German battleship Bismarck

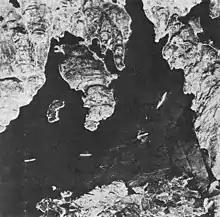
RAF aerial reconnaissance photo showing "Bismarck" anchored (centre right) in Grimstadfjord, Norway

"Bismarck" was ordered under the name (""Hannover" replacement"), a replacement for the old pre-dreadnought , under contract "F". The contract was awarded to the Blohm & Voss shipyard in Hamburg, where the keel was laid on 1 July 1936 at Helgen IX. The ship was launched on 14 February 1939 and during the elaborate ceremonies was christened by Dorothee von Löwenfeld, granddaughter of Chancellor Otto von Bismarck, the ship's namesake. Adolf Hitler made the christening speech. Fitting-out work followed the launch, during which time the original straight stem was replaced with a raked "Atlantic bow" similar to those of the s. "Bismarck" was commissioned into the fleet on 24 August 1940 for sea trials, which were conducted in the Baltic. Ernst Lindemann took command of the ship at the time of commissioning.